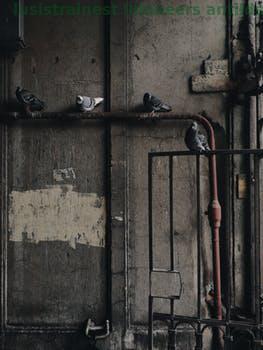
Label: Watermark